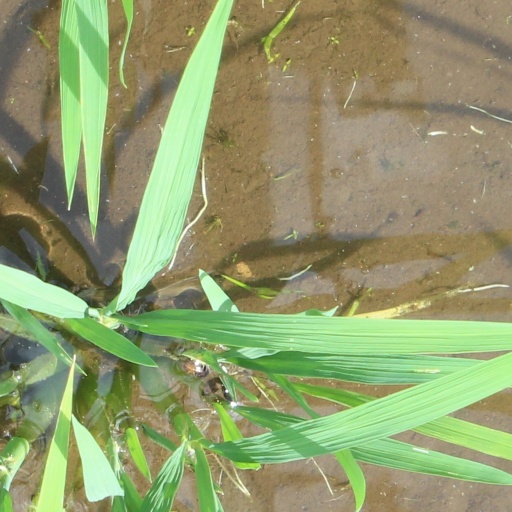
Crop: rice